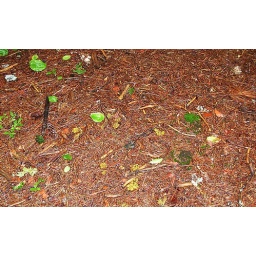
yellow jelly cup mushrooms, white and grey coral mushrooms, boletes, chanterelles, and several different kinds of moss. Beautiful in person!